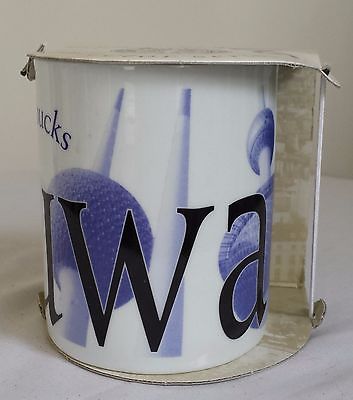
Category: mug